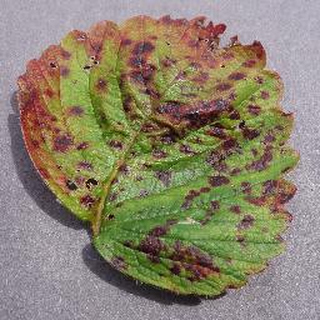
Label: strawberry_leaf_scorch